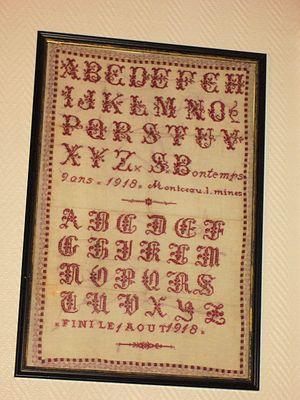
Abécédaire en point de croix sur toile.
Un abécédaire est un support visuel présentant l'ensemble des symboles d'un alphabet, presque toujours listés dans l'ordre alphabétique, puis suivie d'un ou de plusieurs mots dont la première lettre commence par l'initial désignée.
La broderie est un art de décoration des tissus qui consiste à ajouter sur un tissu un motif plat ou en relief fait de fils simples, parfois en intégrant des matériaux tels que paillettes, perles voire pierres précieuses.